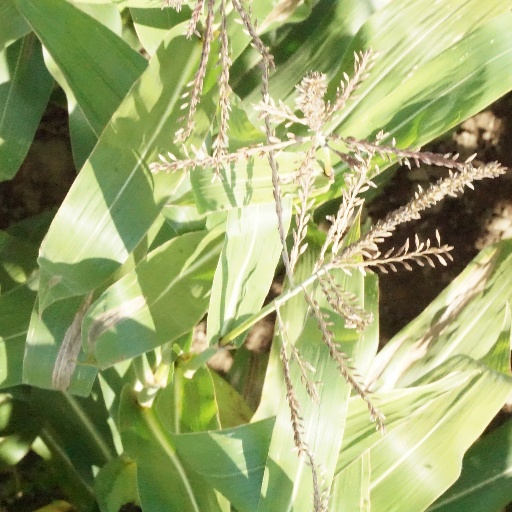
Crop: maize; corn